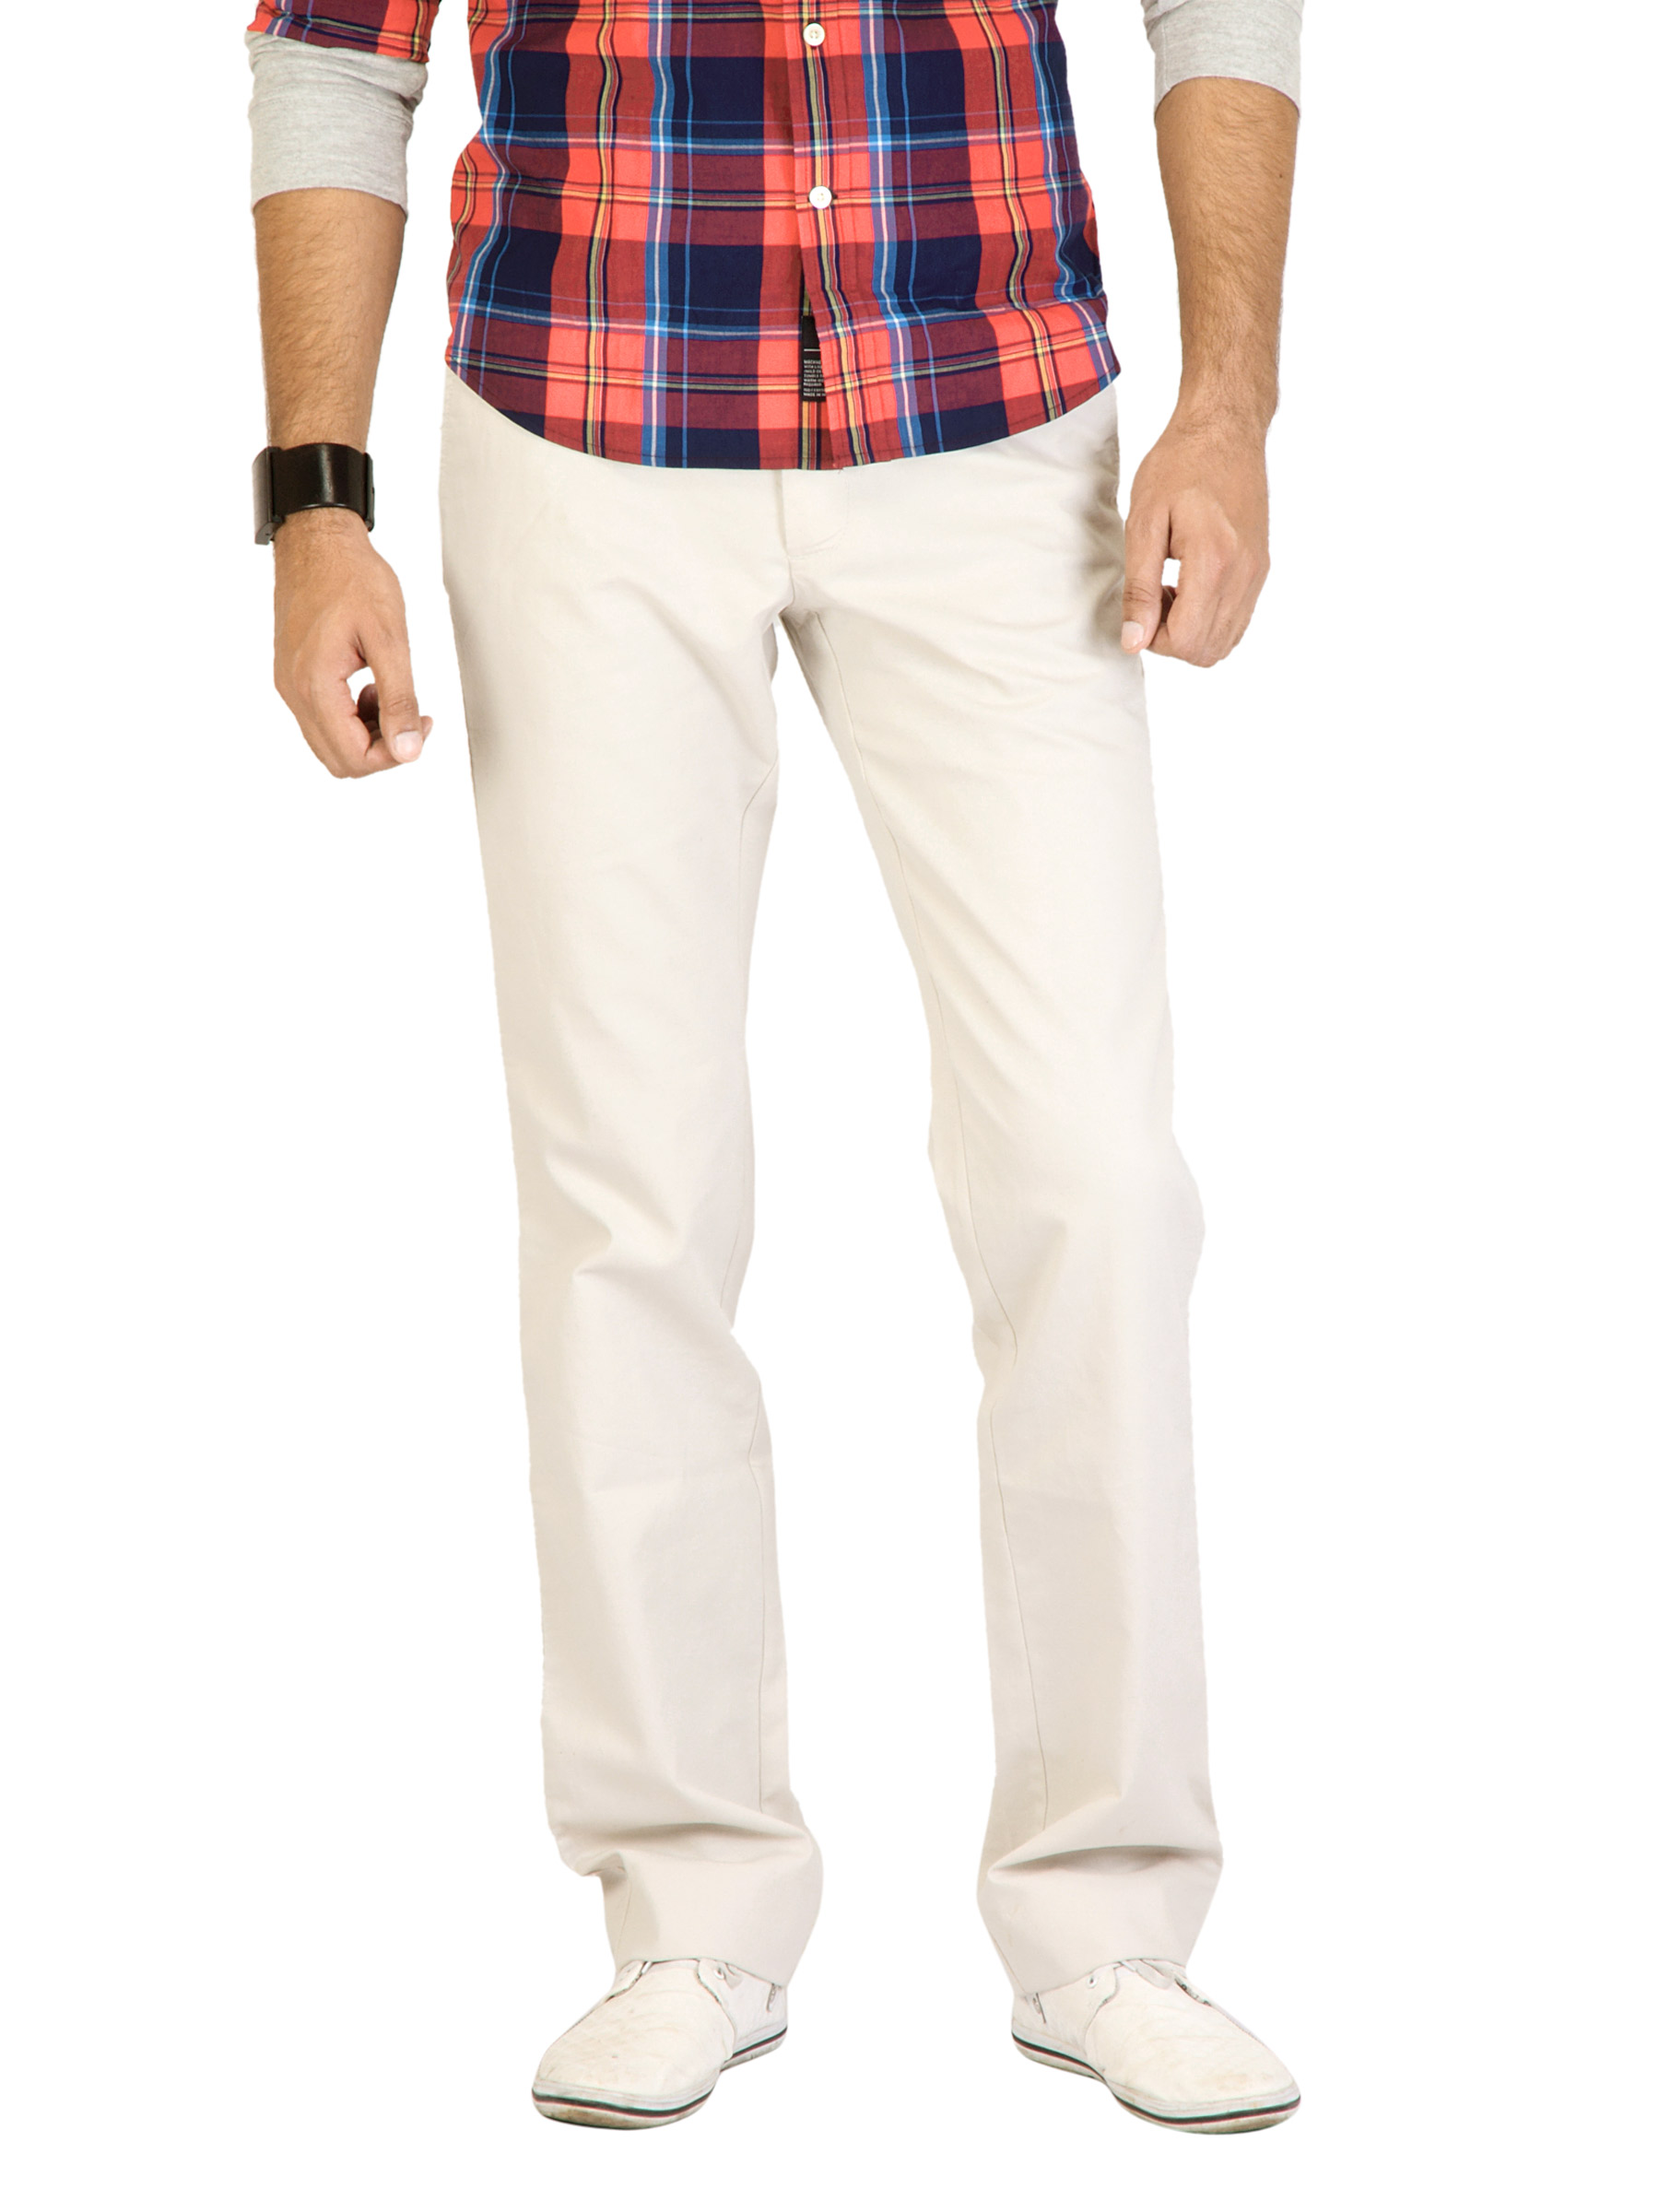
Indian Terrain Men Laffer Off-White Trousers
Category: Apparel / Bottomwear / Trousers
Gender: Men
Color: White
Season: Fall 2011
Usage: Formal